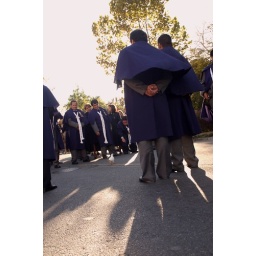
Fascinated by a white bird